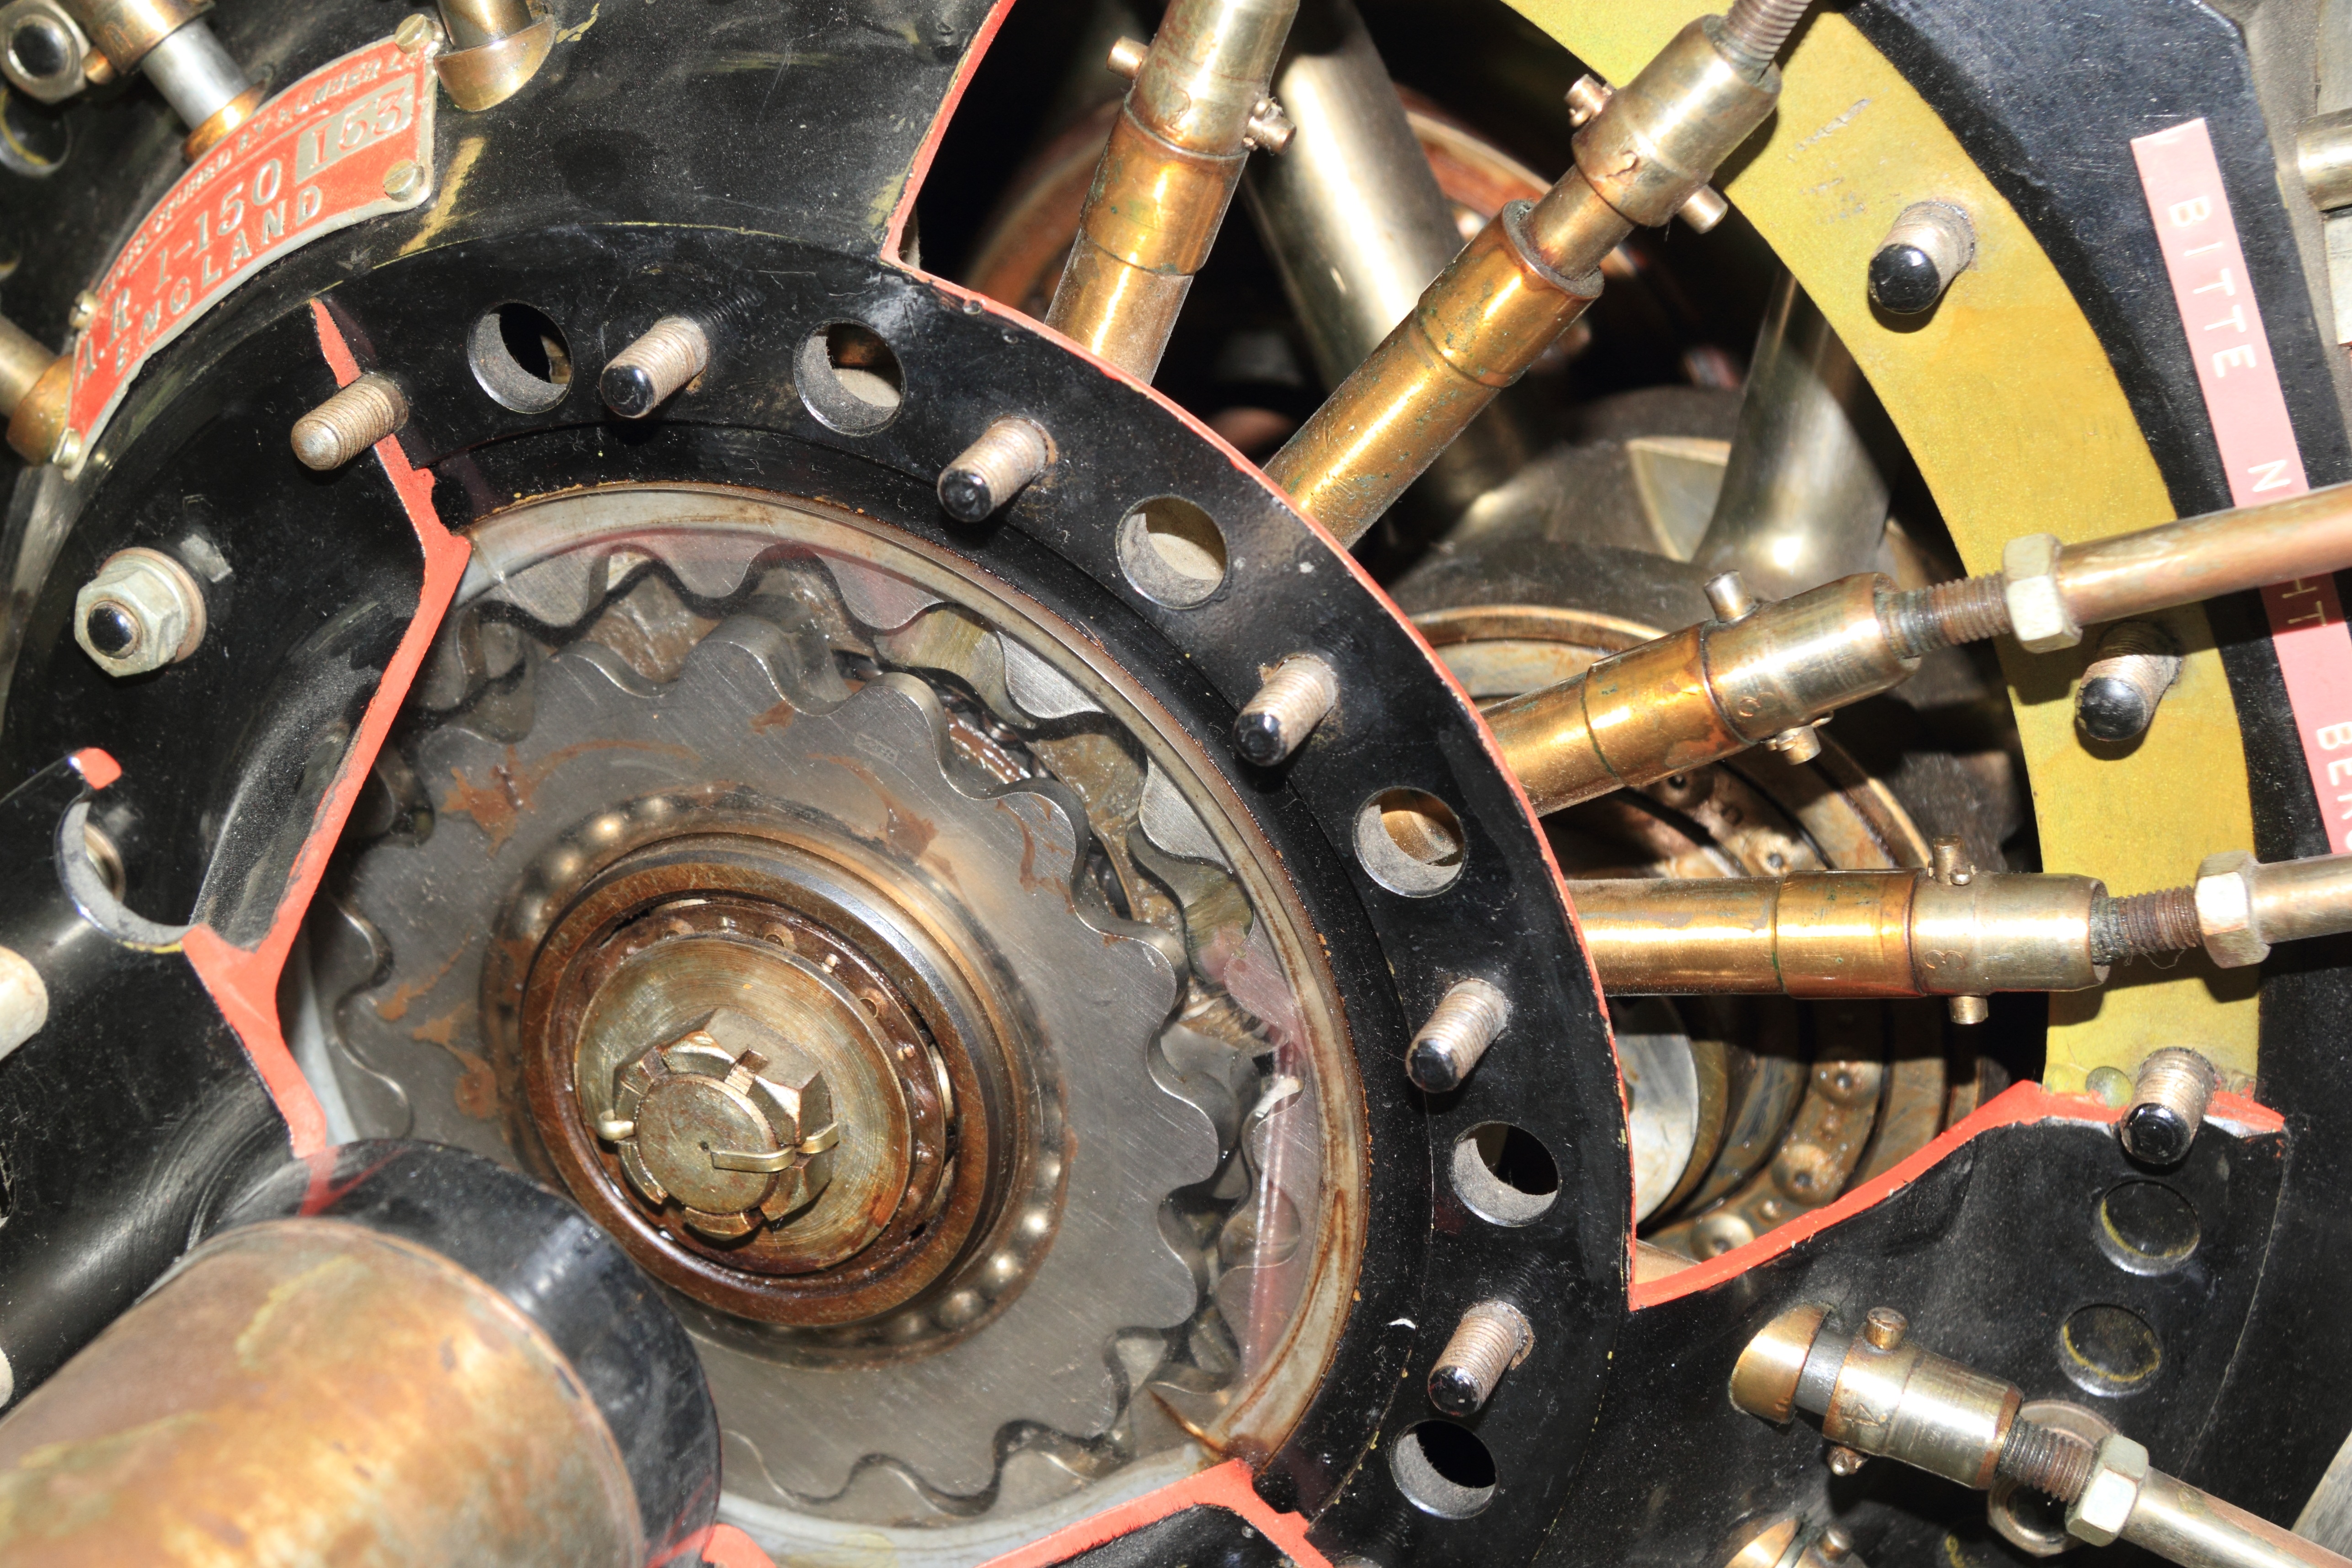
wheel, airforce, museum, aviation, engine, rim, germany, berlin, propeller, combustion, gatow, rotary, cam drive, auto part, aircraft engine